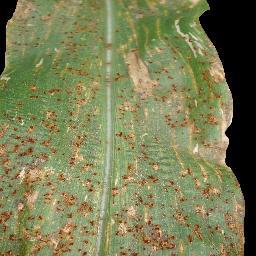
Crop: corn
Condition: (maize)_common_rust